Bertha Newcombe

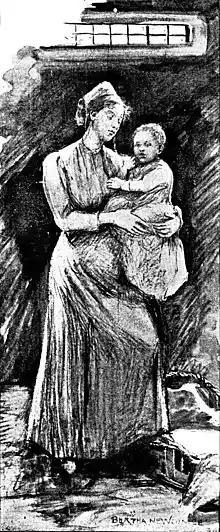
"A Madonna of the Cells", an illustration by Bertha Newcombe for the article 'Women Prisoners' published in the "Windsor Magazine" in 1896.

Although she achieved some critical success as an exhibiting artist, it is not known to what extent Bertha Newcombe sold her paintings or whether she had any patrons. From the mid-1890s she withdrew from all exhibiting groups with the exception of the Royal Academy. In the article on the Slade School referred to above it is acknowledged that, in order to earn a living as an artist, most students will have to combine fine art with work as an illustrator. In 1894 Newcombe provided four illustrations for Henry Stephens Salt’s "Richard Jefferies: A Study", published by J. M. Dent, who went on to commission 30 illustrations of Cumbrian life for John Watson’s "Annals of a Quiet Valley by a Country Parson". Untypically, some of these illustrations were displayed in a gallery setting alongside work by Walter Crane and Aubrey Beardsley.